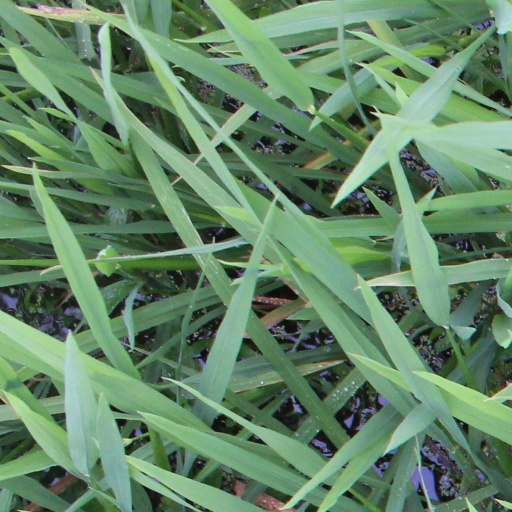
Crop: rice